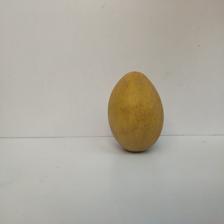
Size: Large